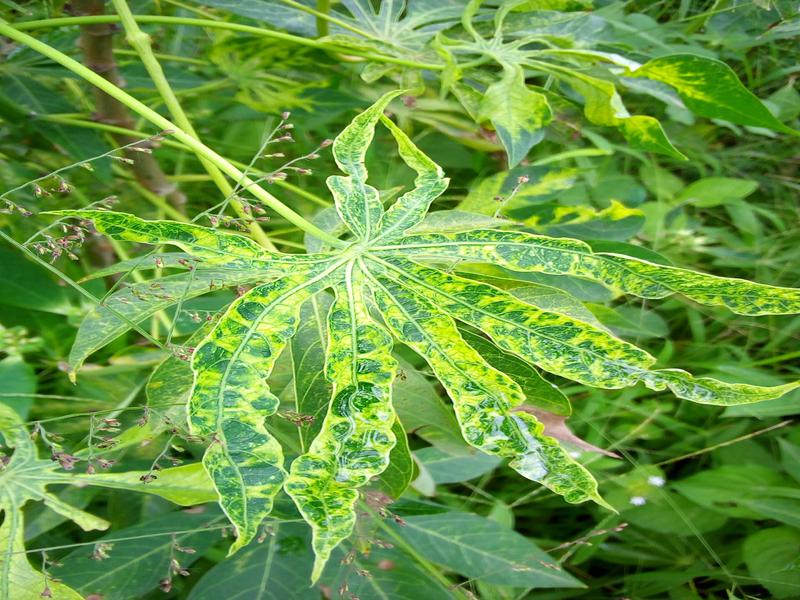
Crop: cassava
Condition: mosaic_disease